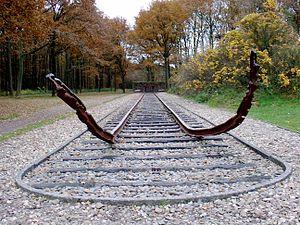
Le camp de regroupement et de transit de Westebork était un camp de détention nazi situé au nord-est des Pays-Bas. Utilisé pendant la Seconde Guerre mondiale comme étape vers les camps d'extermination de Pologne occupée, il détenait environ 10 000 personnes après octobre 1942. Quelque 107 000 victimes dont Etty Hillesum et Anne Frank sont passées par ce camp ou y sont décédées.